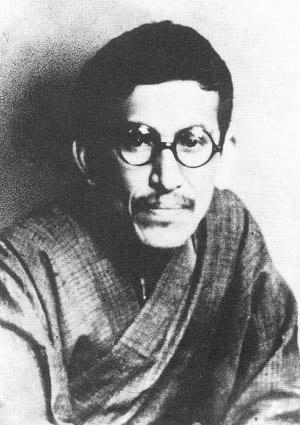
Kagaku Murakami, de son vrai nom Takeda Shinichi est un peintre et illustrateur japonais, connu pour ses nombreuses réalisations portant sur le bouddhisme et ses apports au développement des techniques du style japonais nihonga dans la peinture du début du XXᵉ siècle.